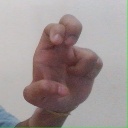
अक्षर: अ